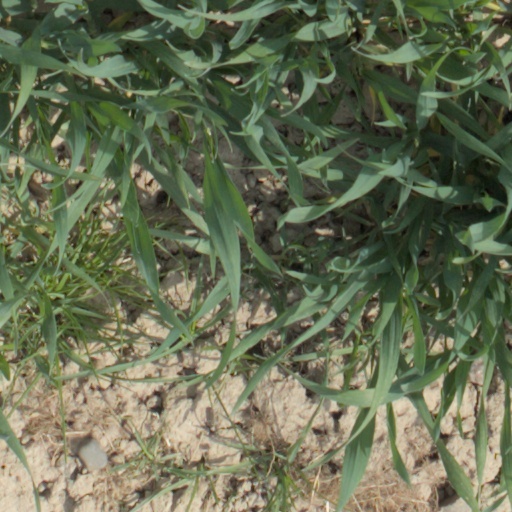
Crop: wheat